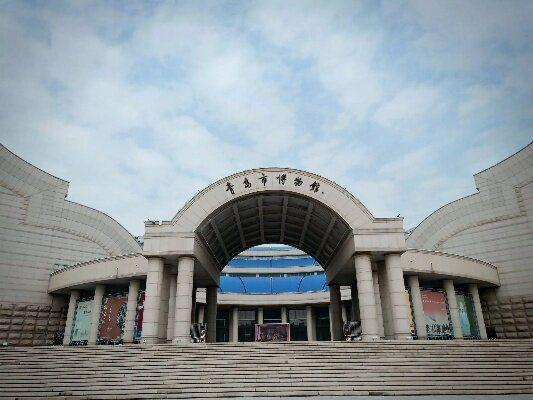
地标名称：青岛市博物馆
所在城市：青岛市·崂山区